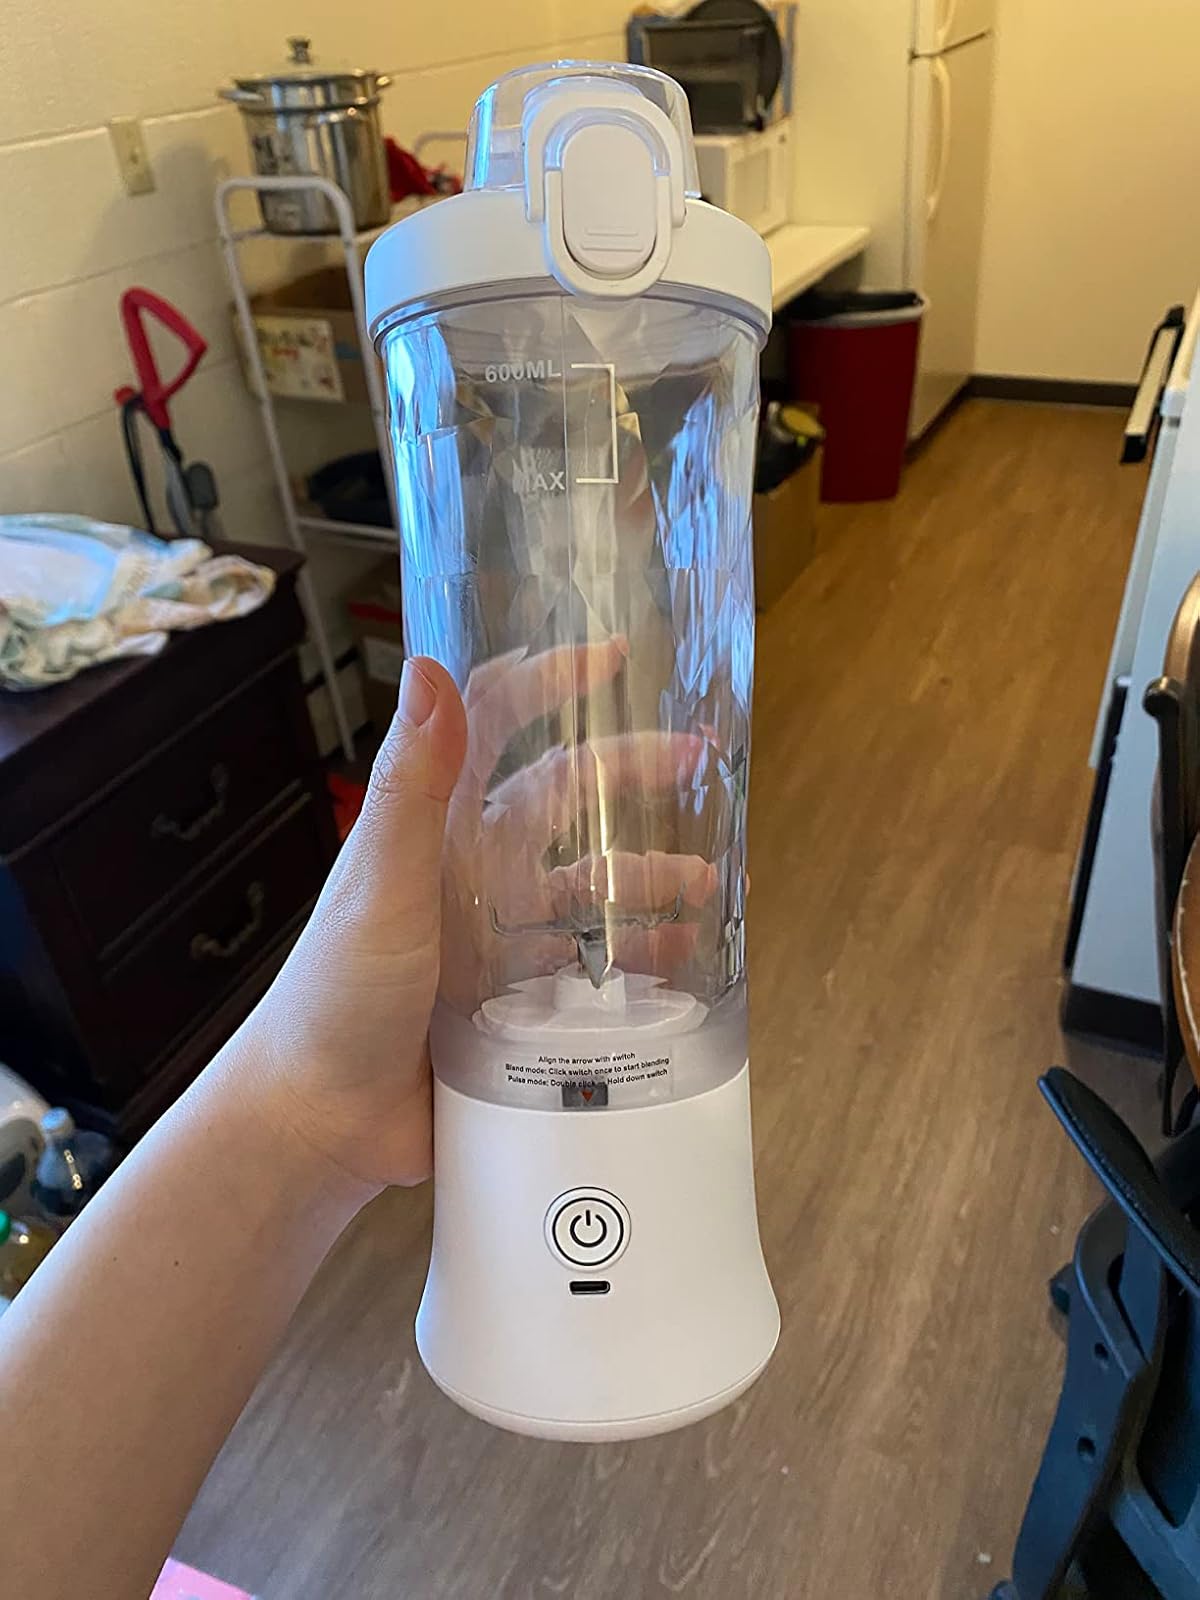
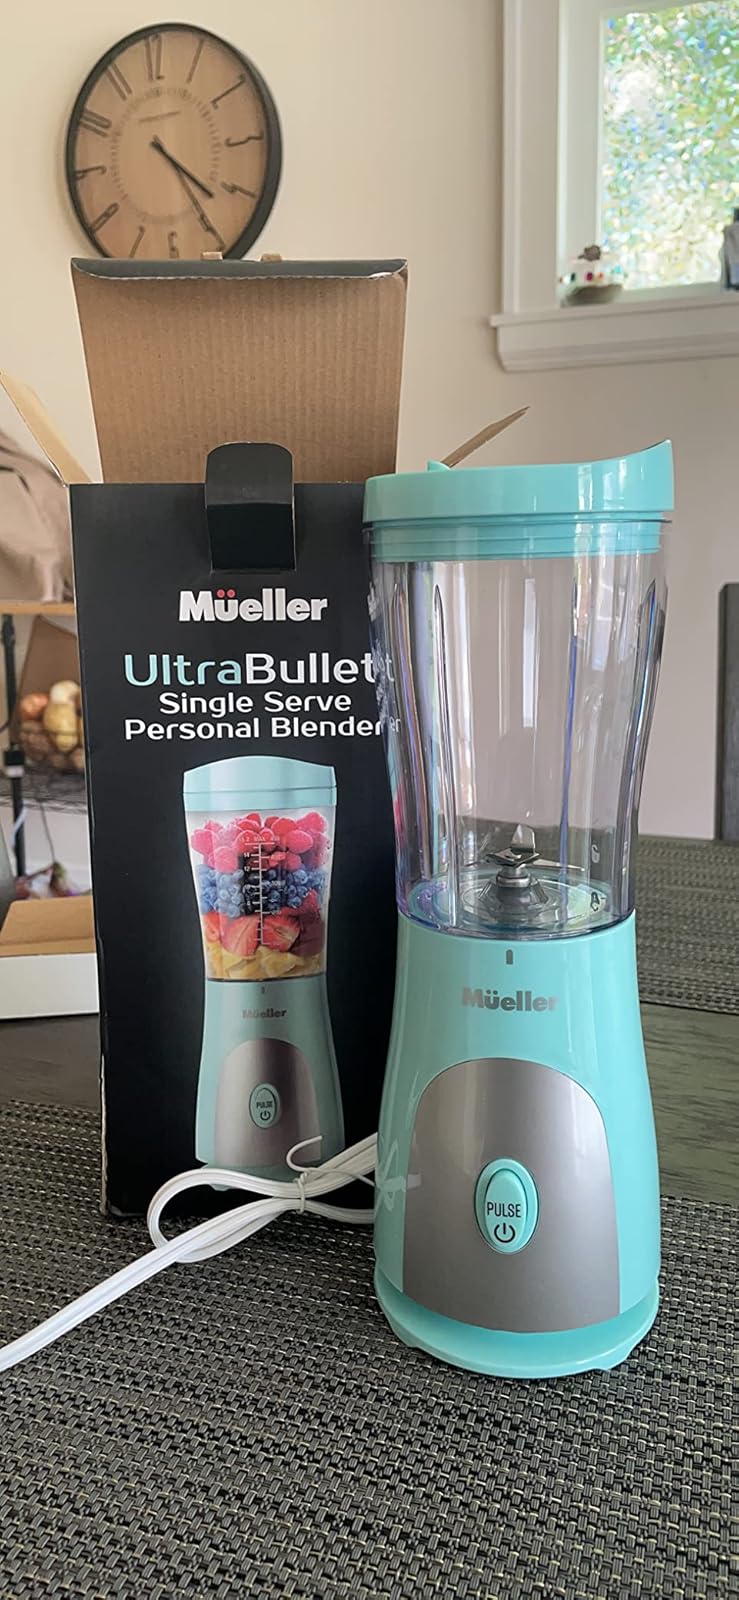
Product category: items_blender
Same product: no